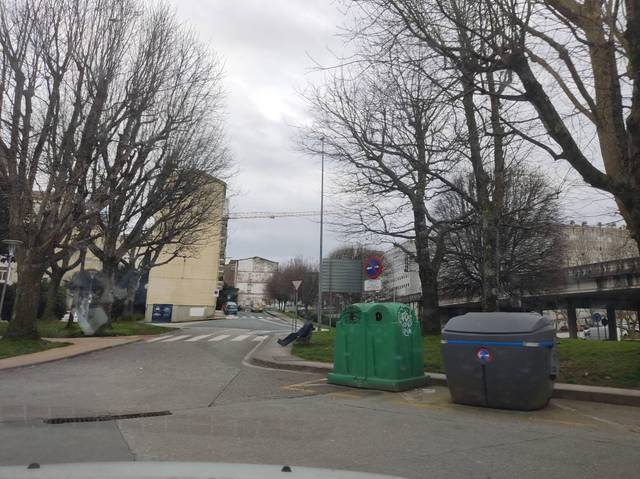
Region: Spain
Coordinates: 42.867, -8.544